Greenock (UK Parliament constituency)

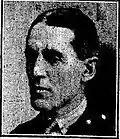
Godfrey Collins

* Chapman was included on the final list of Coalition Coupon candidates, despite it having been agreed there would be no coupon in this constituency. Immediately after the list was published, a telegram was sent to Collins to make it clear there was no official Coalition candidate.